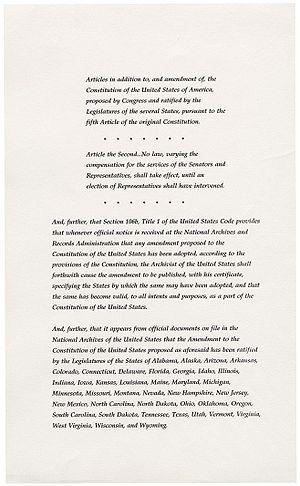
Le XXVIIᵉ amendement de la Constitution des États-Unis interdit toute loi qui augmente ou diminue le salaire des membres du Congrès de la prise de fonction jusqu'à la fin du mandat de ses représentants. Proposition originellement faite le 25 septembre 1789 dans le deuxième article dans la Déclaration des Droits de 1791, il n'est ratifié qu'en 1992, ce qui en fait à la fois l'amendement le plus ancien mais aussi le plus récent à la Constitution américaine.